Ingela Nylund Watz

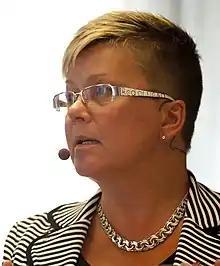

Ingela Nylund Watz (born 1962) is a Swedish Social Democratic Party politician.